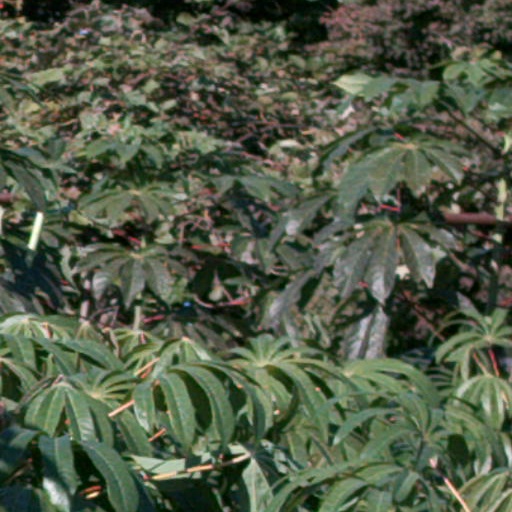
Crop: cassava